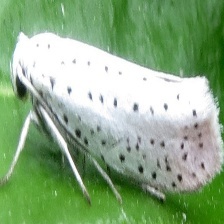
Species: BIRD CHERRY ERMINE MOTH